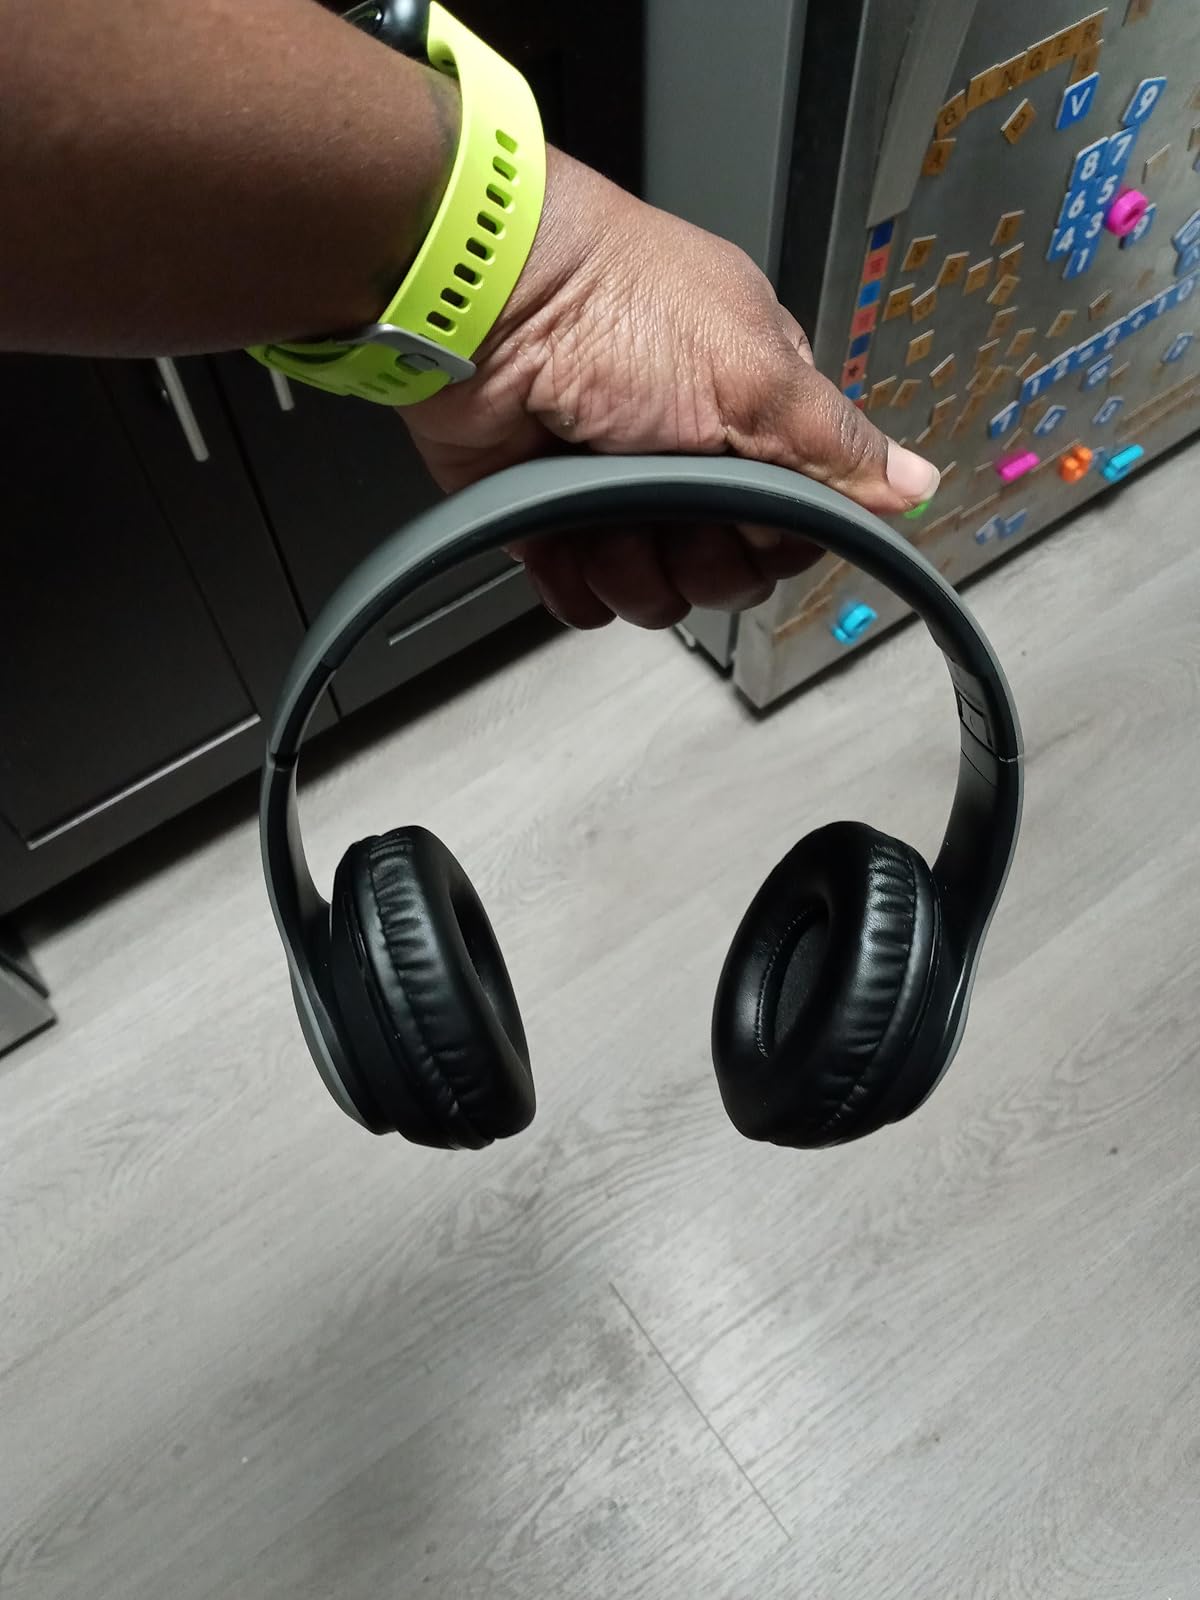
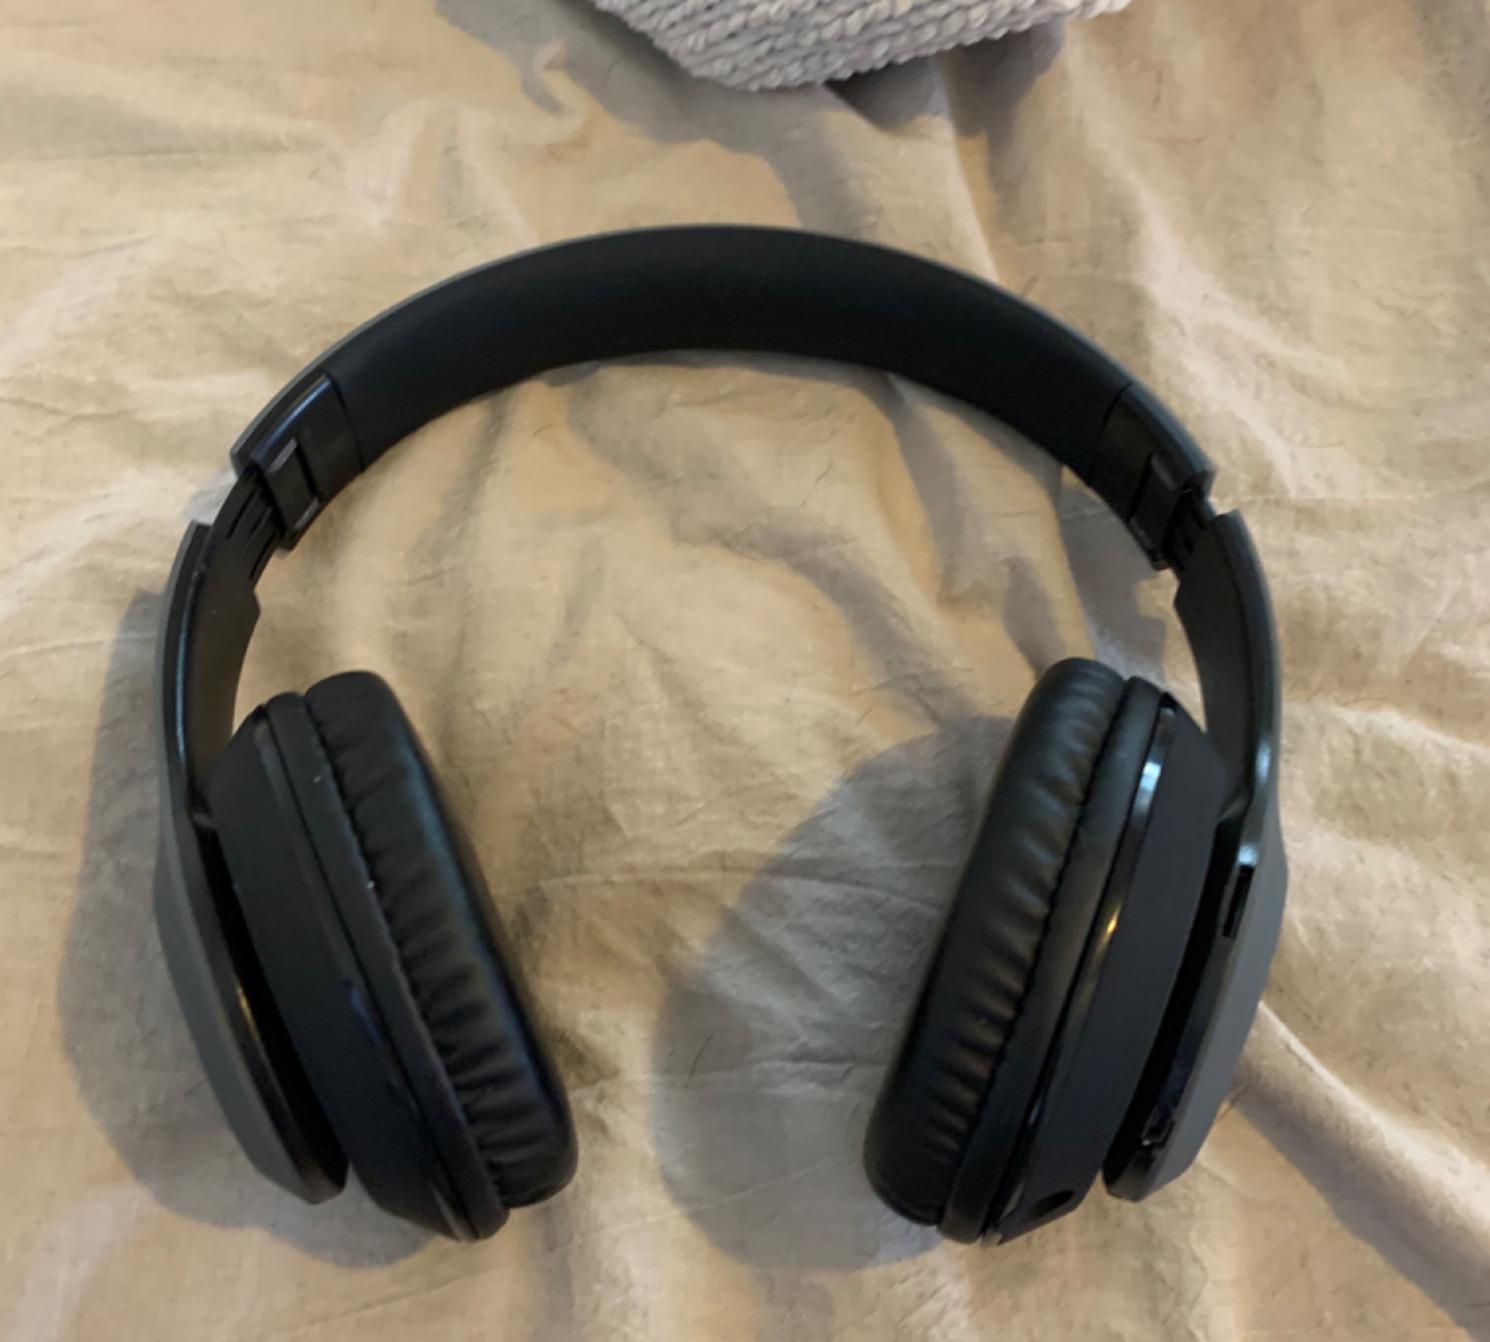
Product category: headphones
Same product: yes